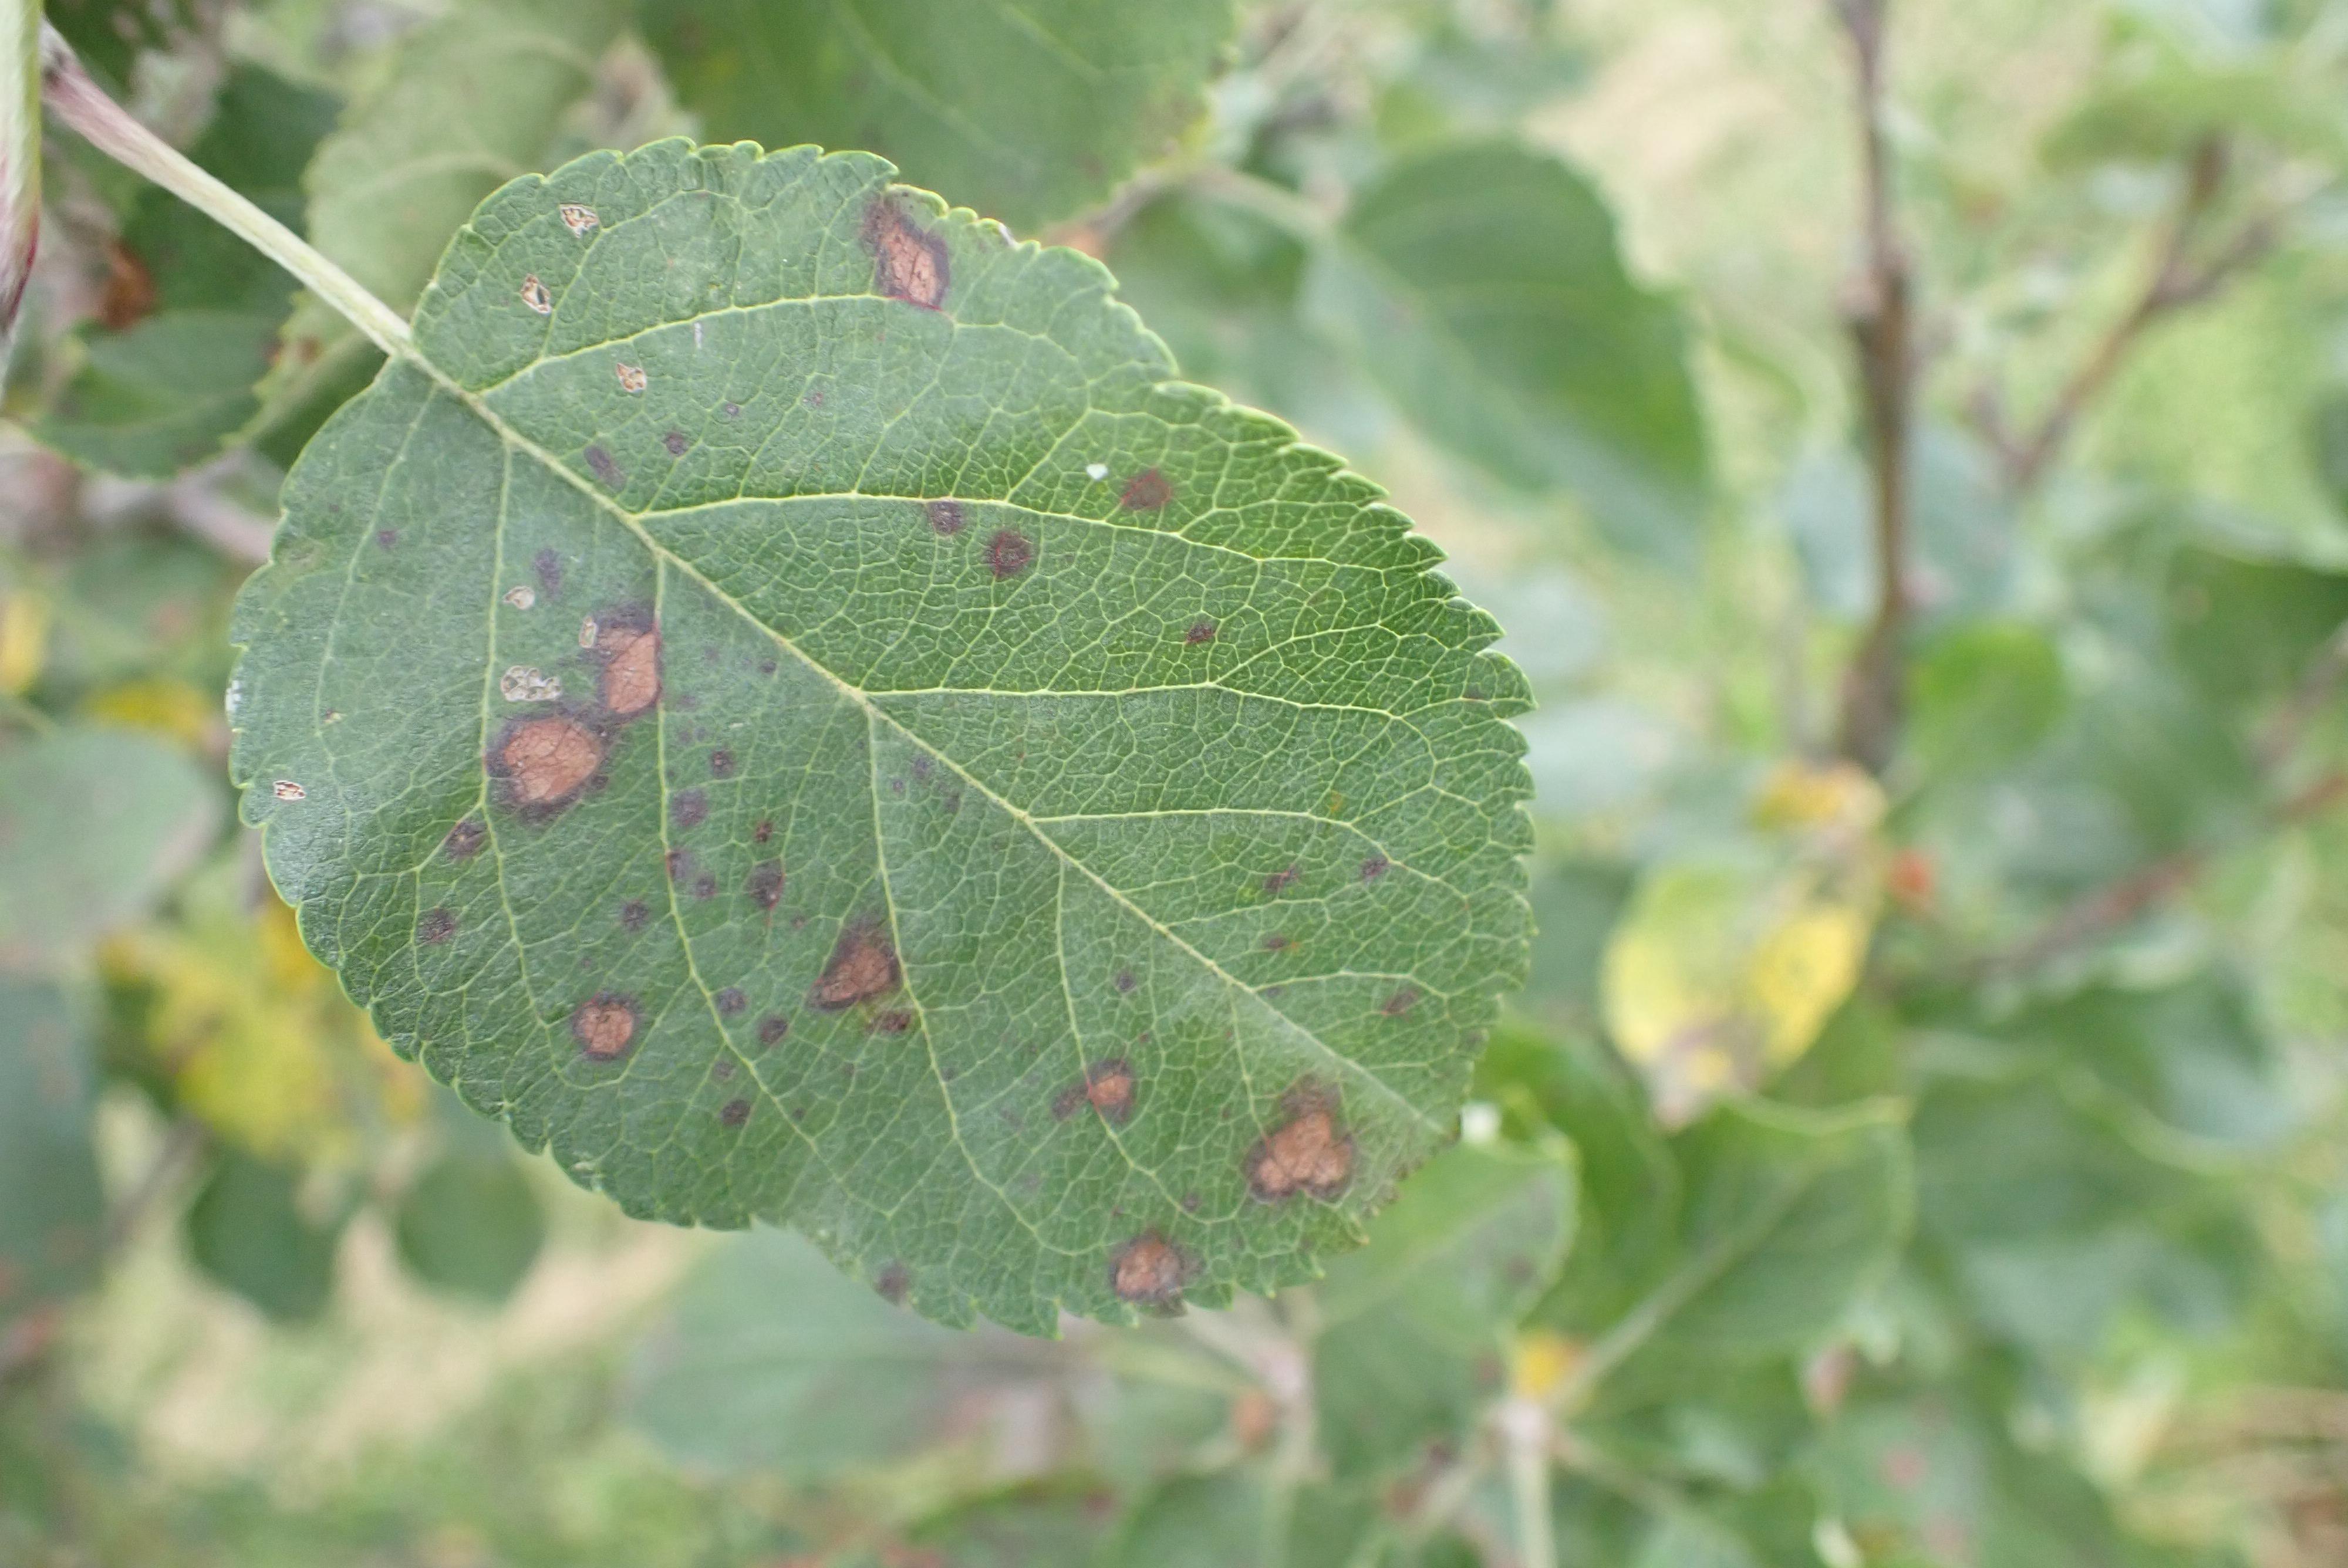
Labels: complex